Scotland in the High Middle Ages

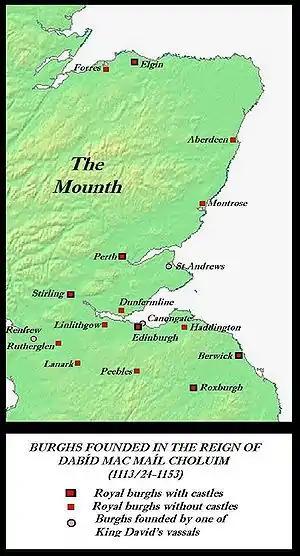
Burghs established in Scotland before the accession of Máel Coluim, essentially Scotland-proper's first towns

The Scottish economy of this period was dominated by agriculture and by short-distance, local trade. There was an increasing amount of foreign trade in the period, as well as exchange gained by means of military plunder. By the end of this period, coins were replacing barter goods, but for most of this period most exchange was done without the use of metal currency.